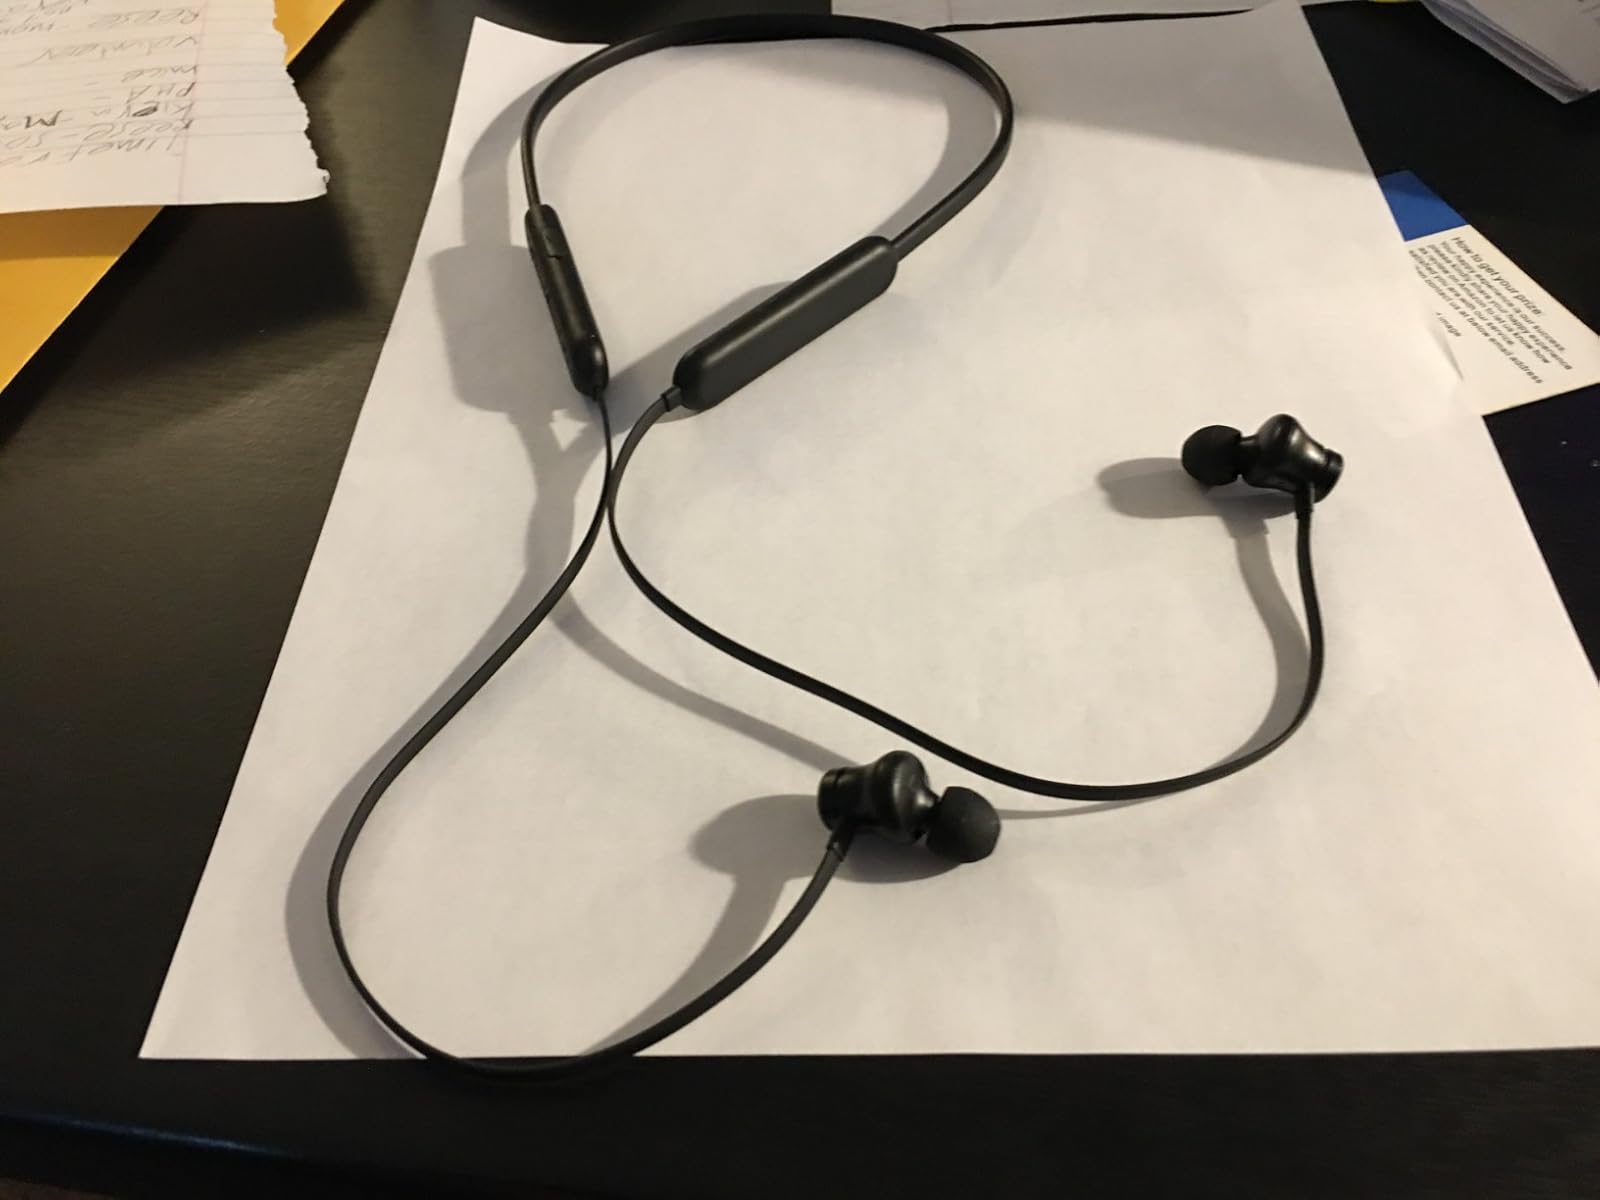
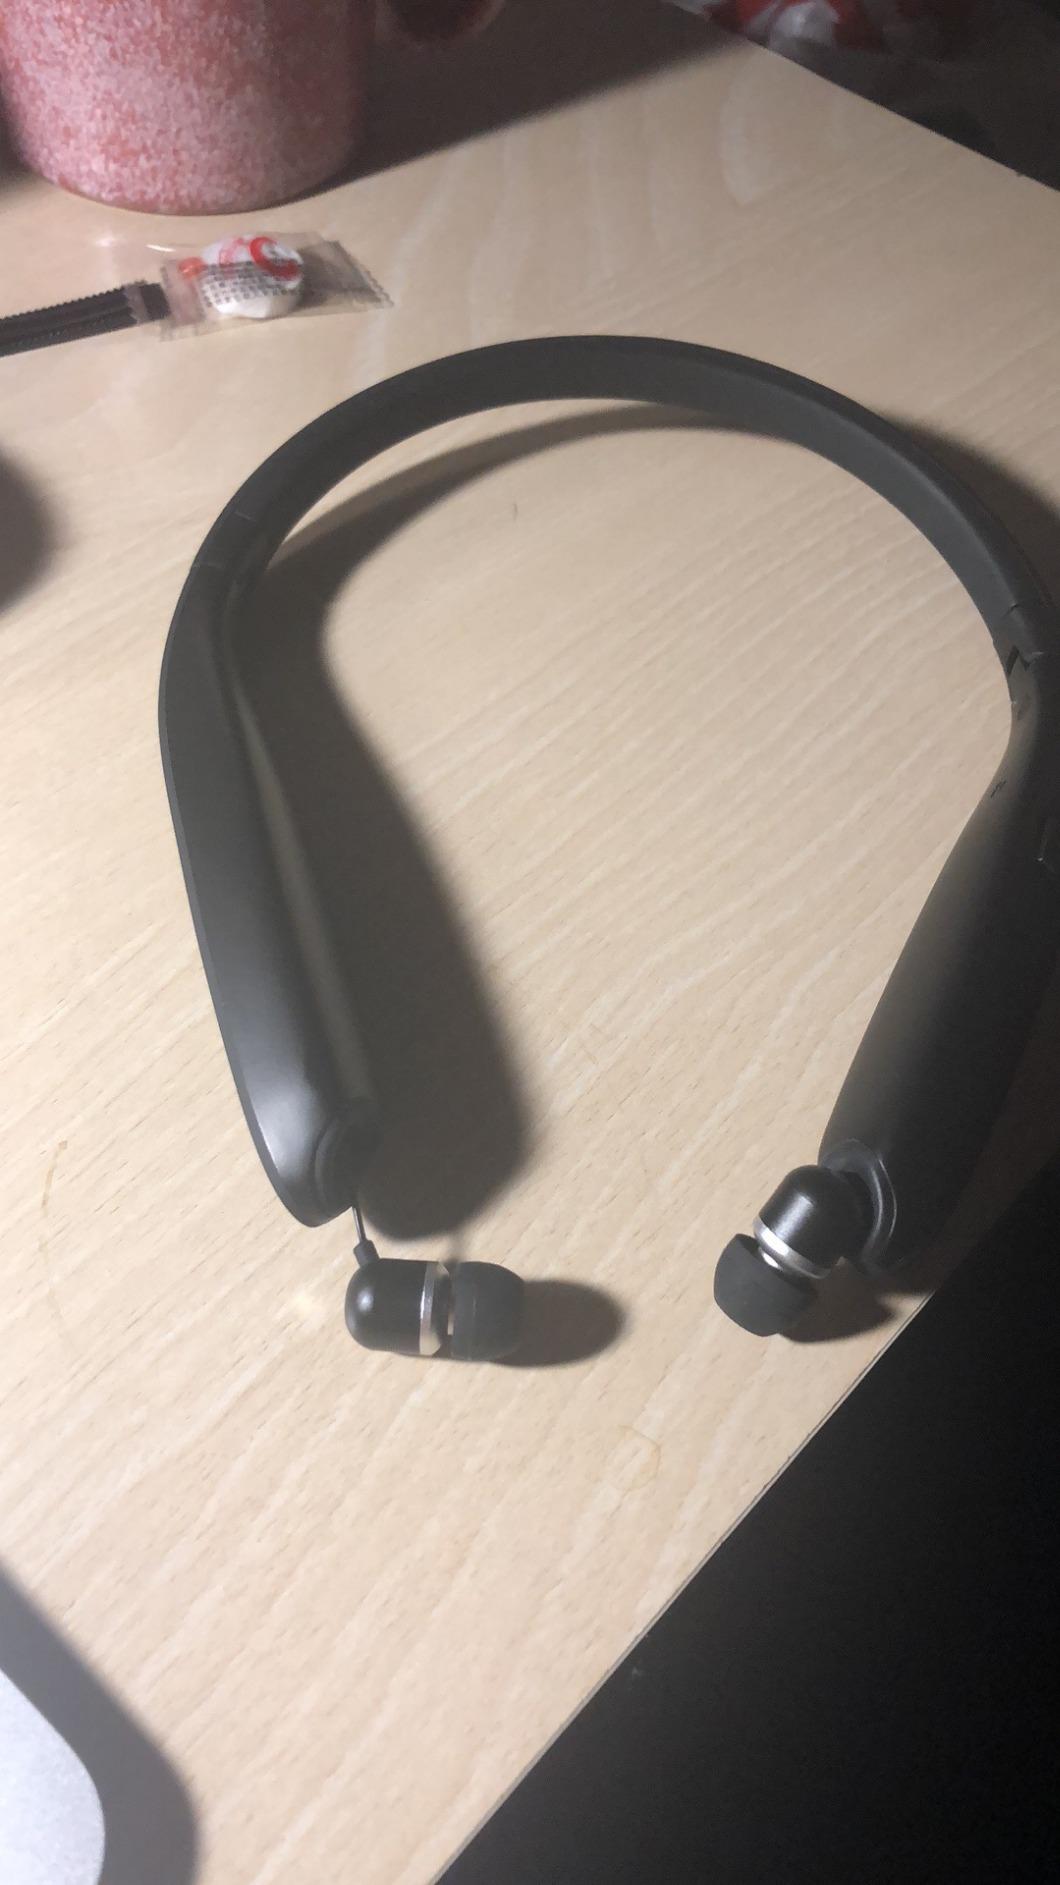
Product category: earbuds
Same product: no